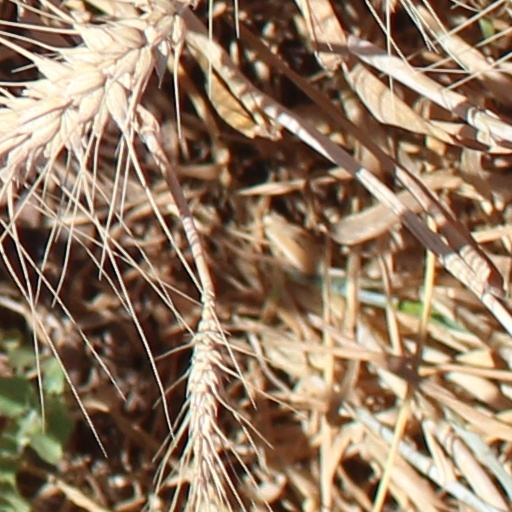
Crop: wheat